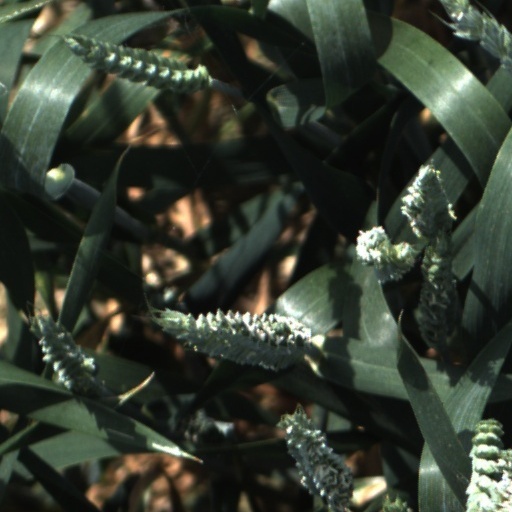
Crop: wheat